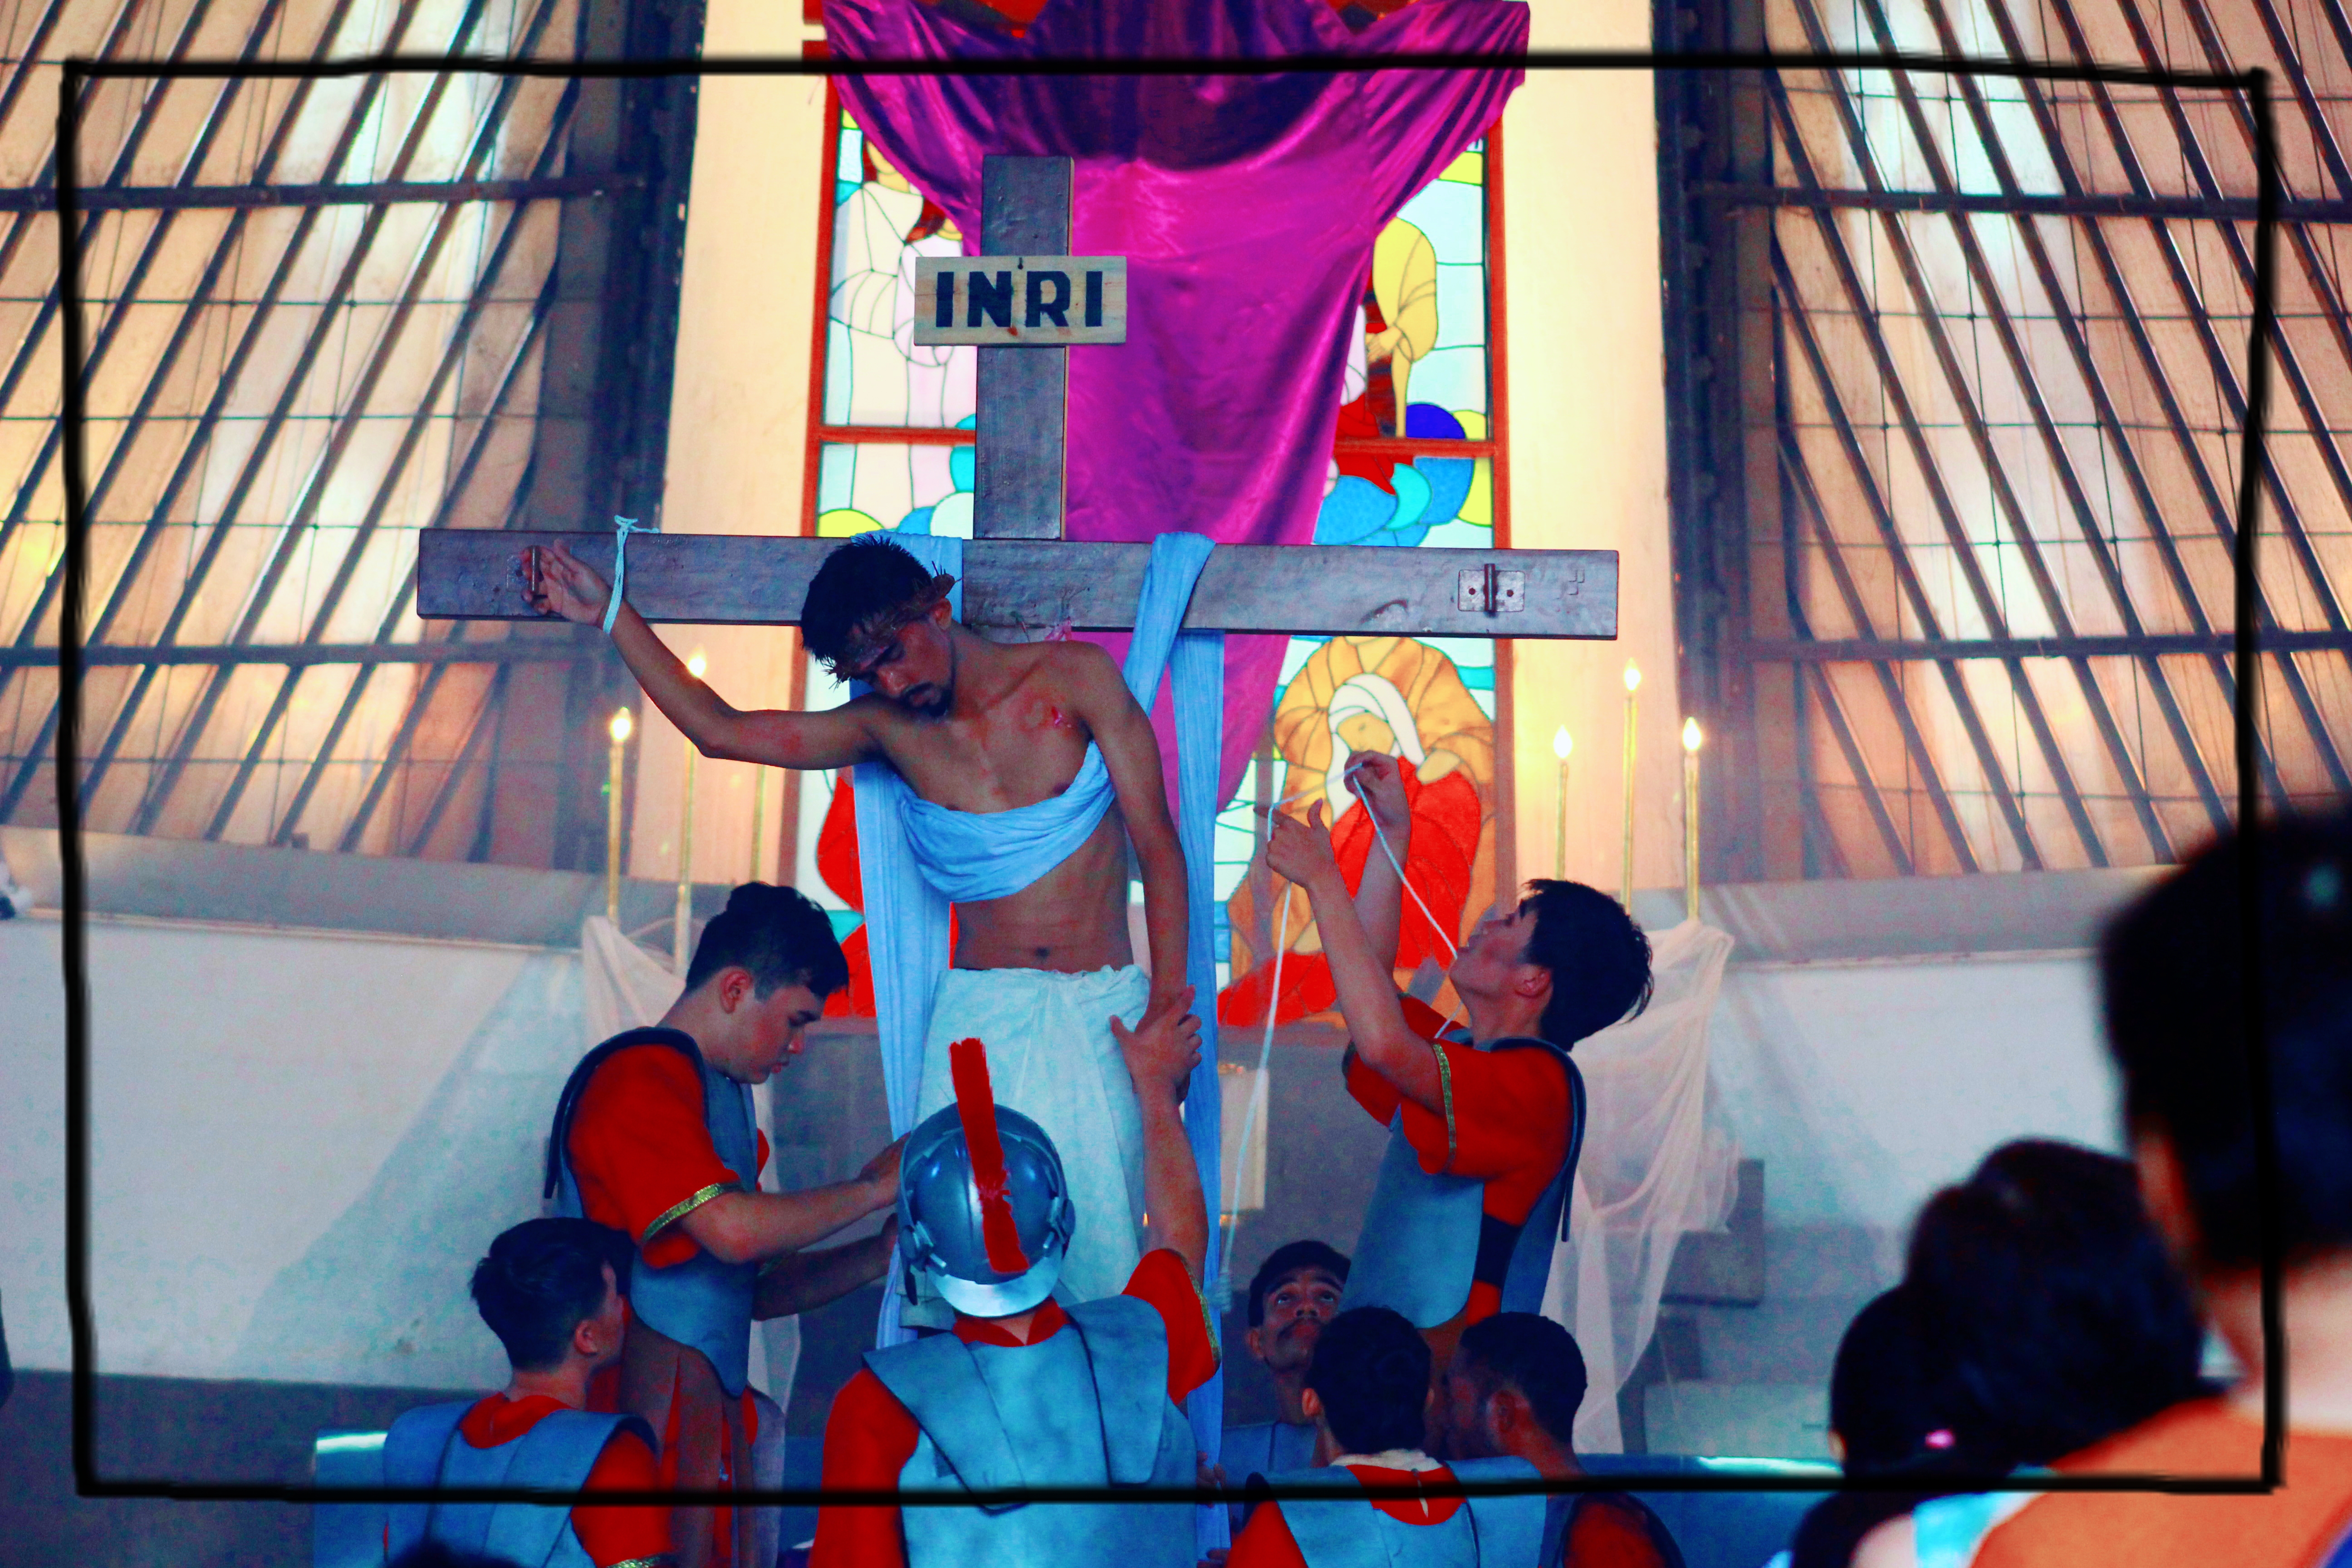
art, blue, red, fun, textile, world